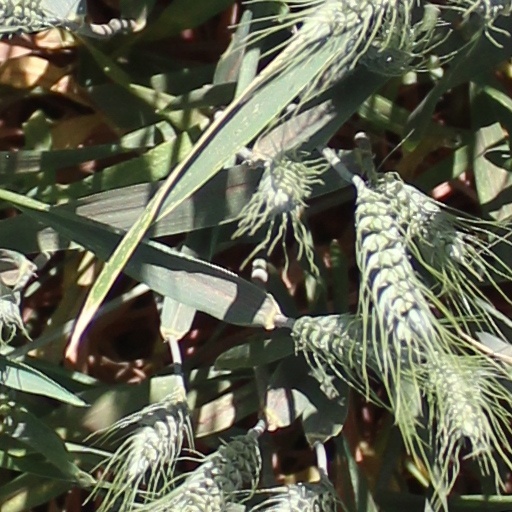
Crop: wheat